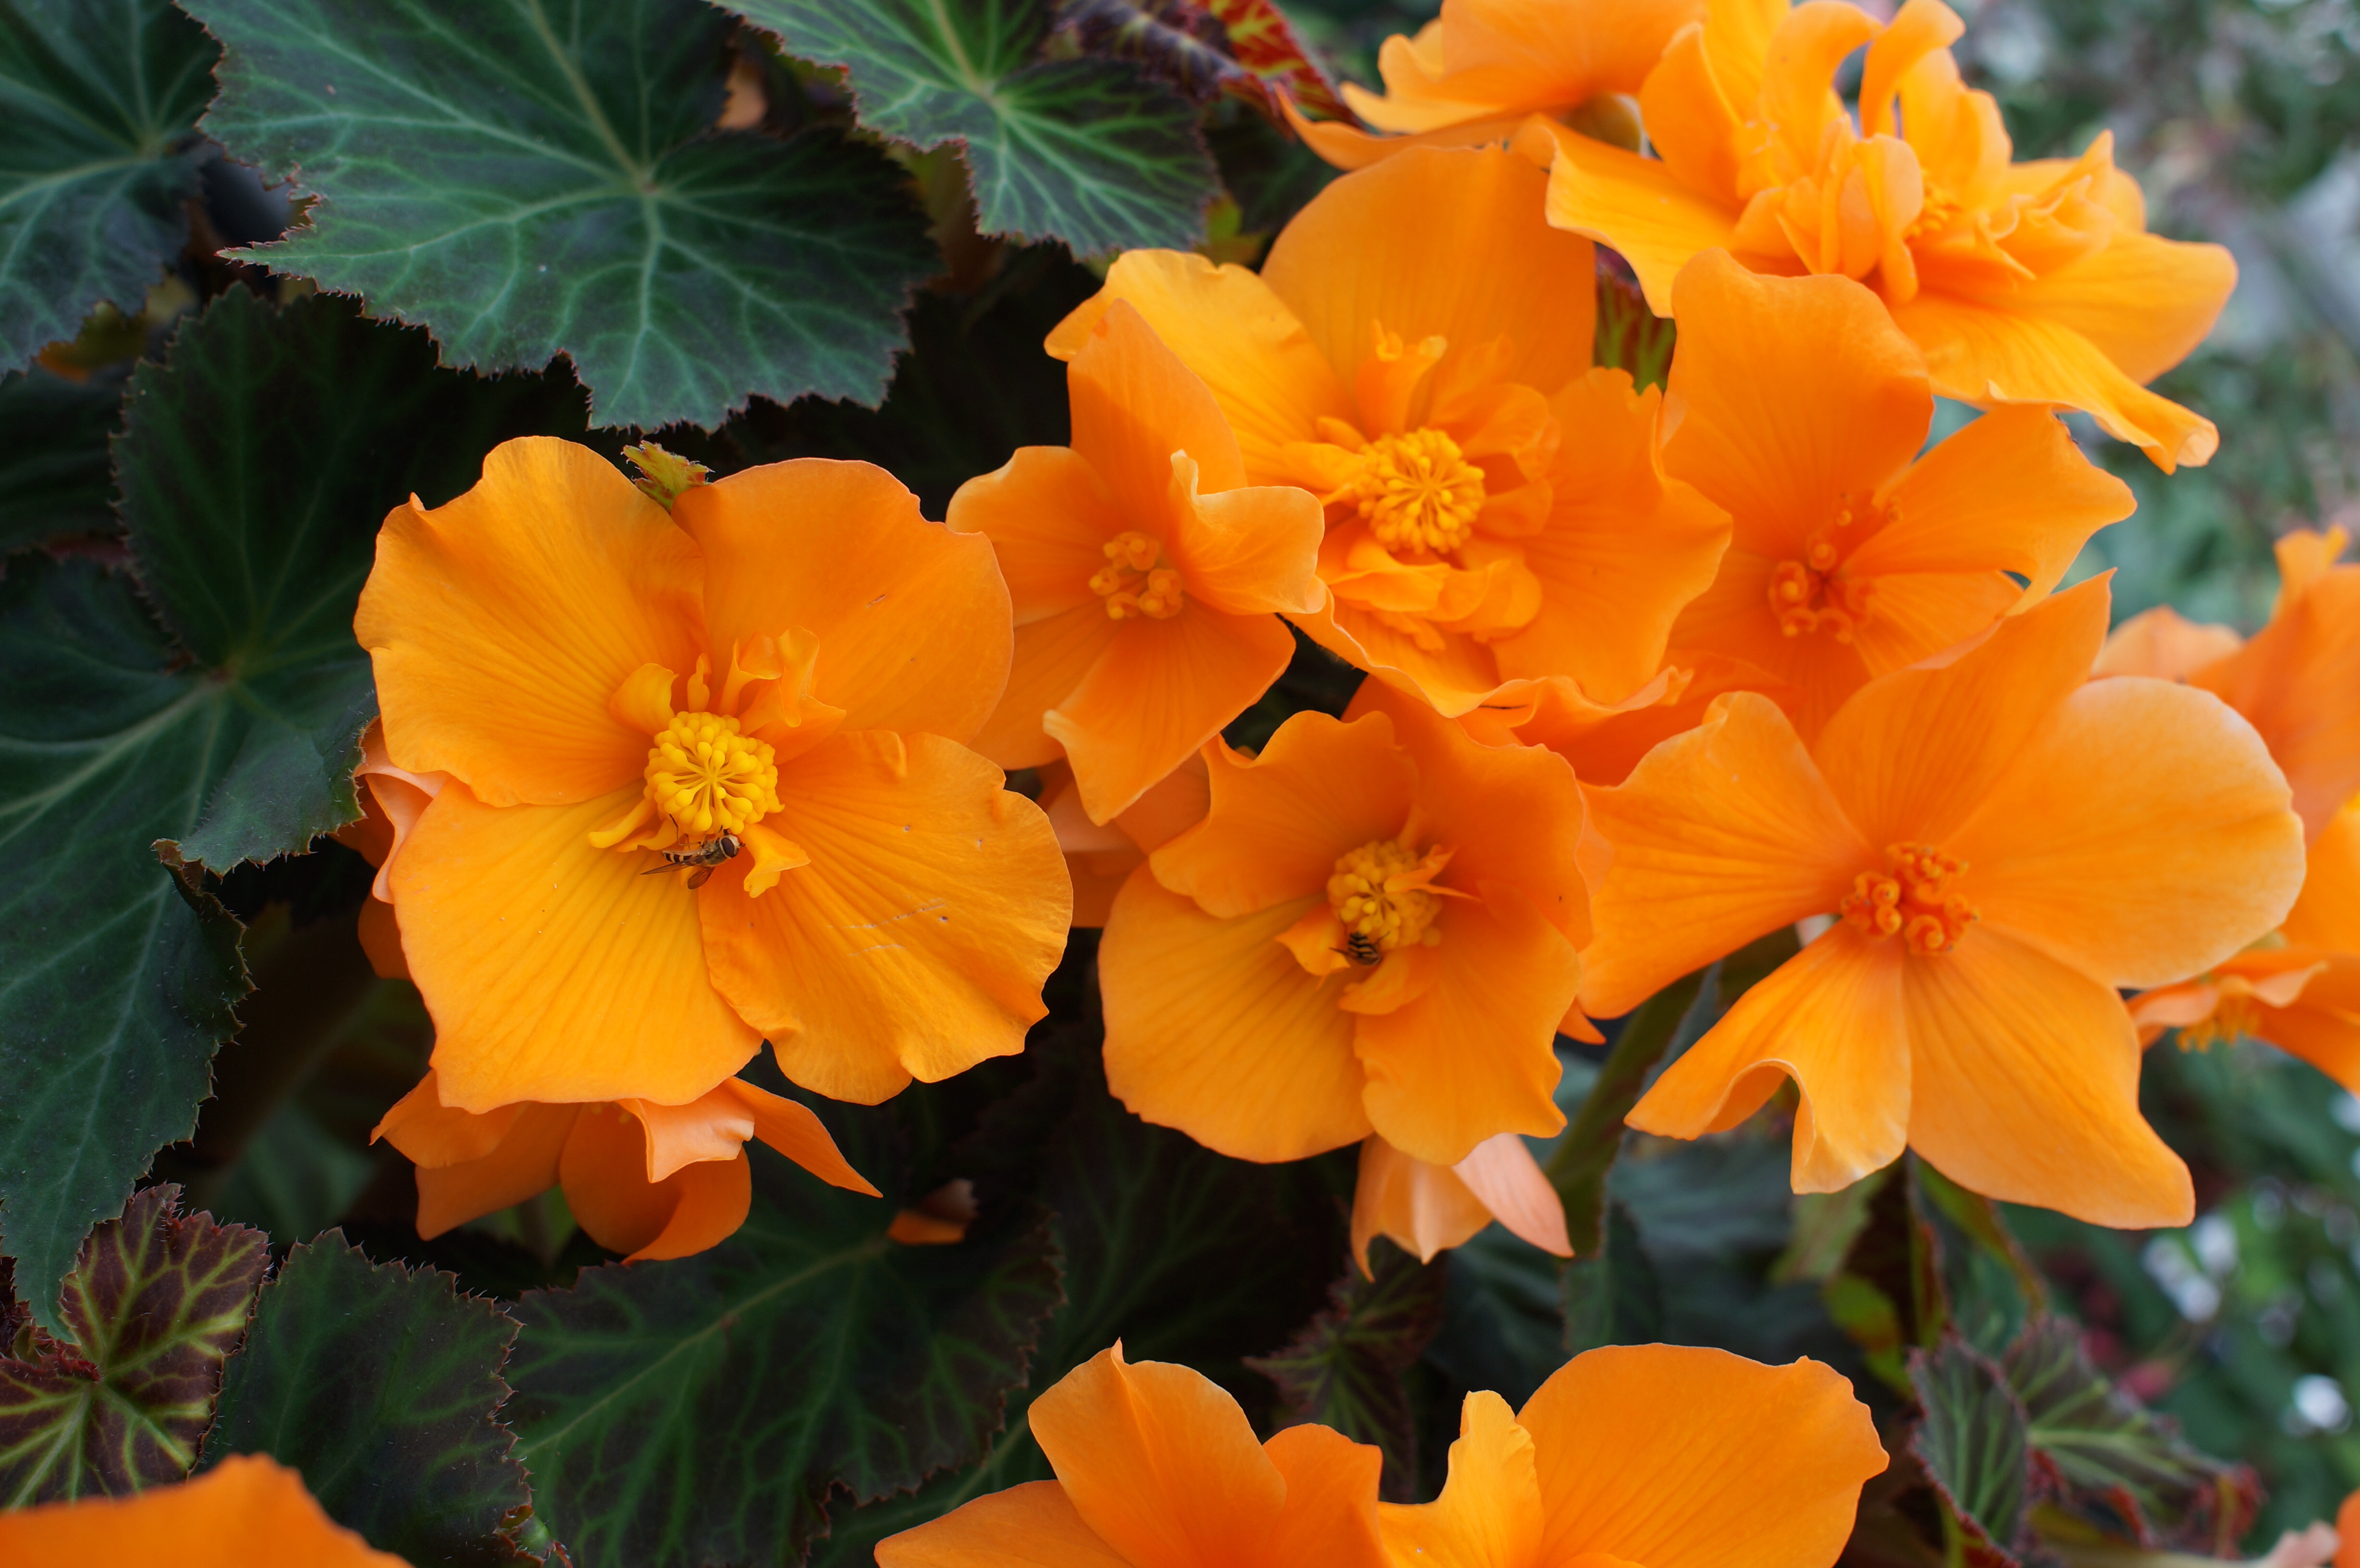
plant, flower, petal, yellow, flora, wildflower, shrub, flowering plant, annual plant, land plant